Wait for Me (1943 film)

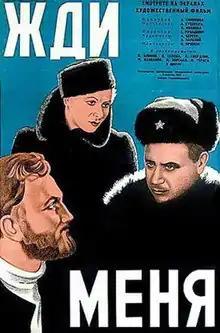

Wait for Me is a 1943 Soviet World War II film directed by Boris Ivanov and Aleksandr Stolper and starring Boris Blinov, Valentina Serova and Lev Sverdlin.